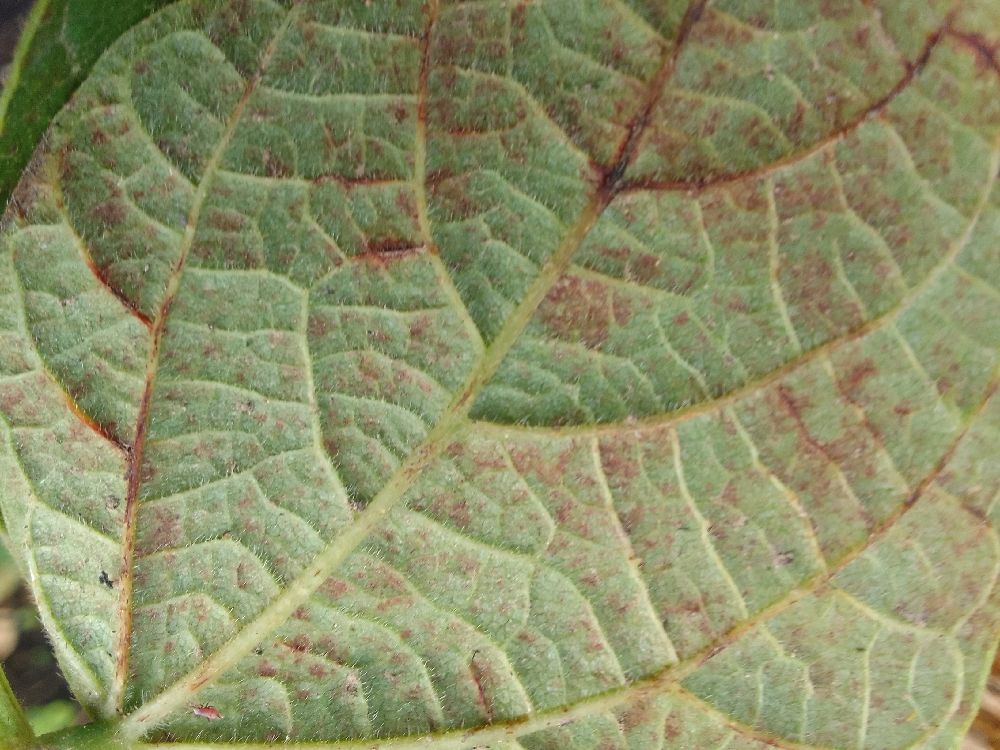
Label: anthracnose